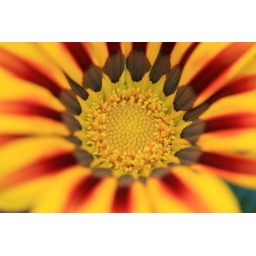
Pretty daisy flower in my mom's garden. Was a windy day, had a hard time getting a shot.